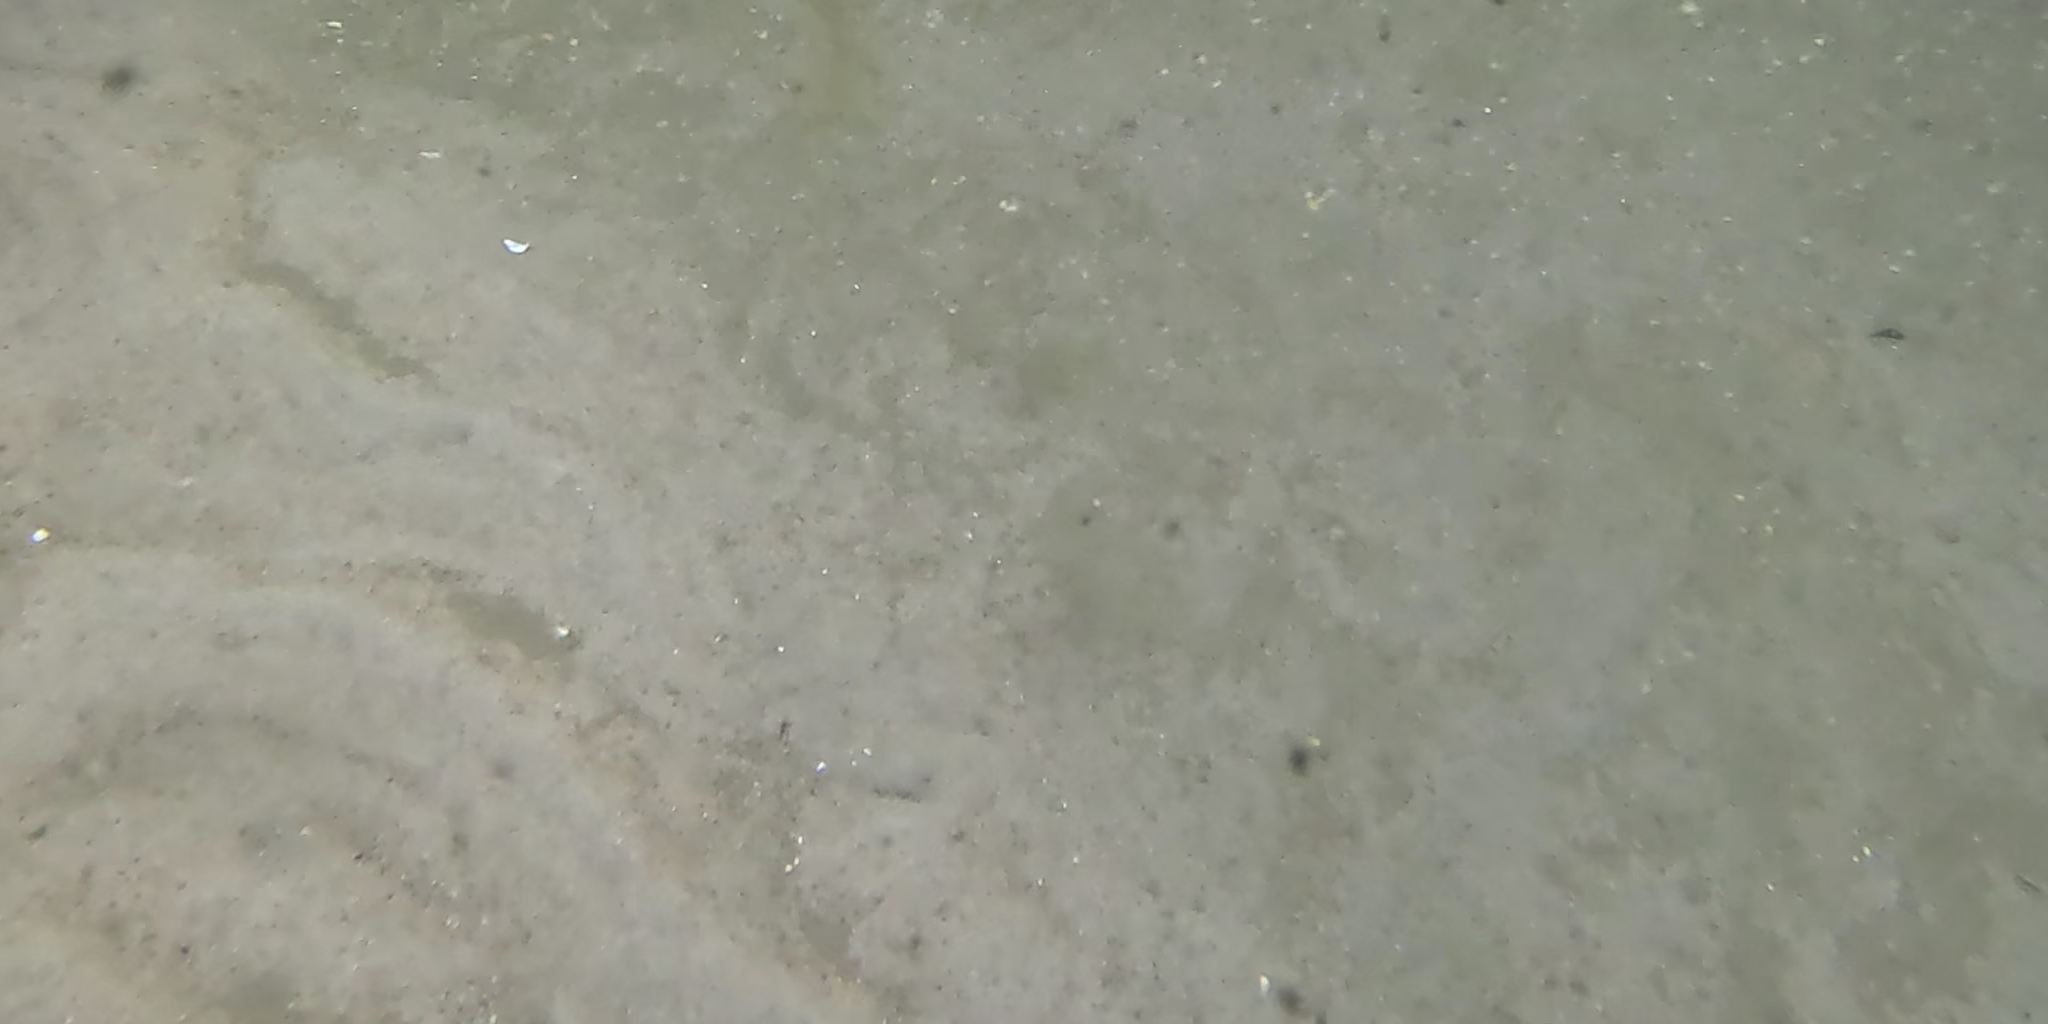
Seabed habitat: sand